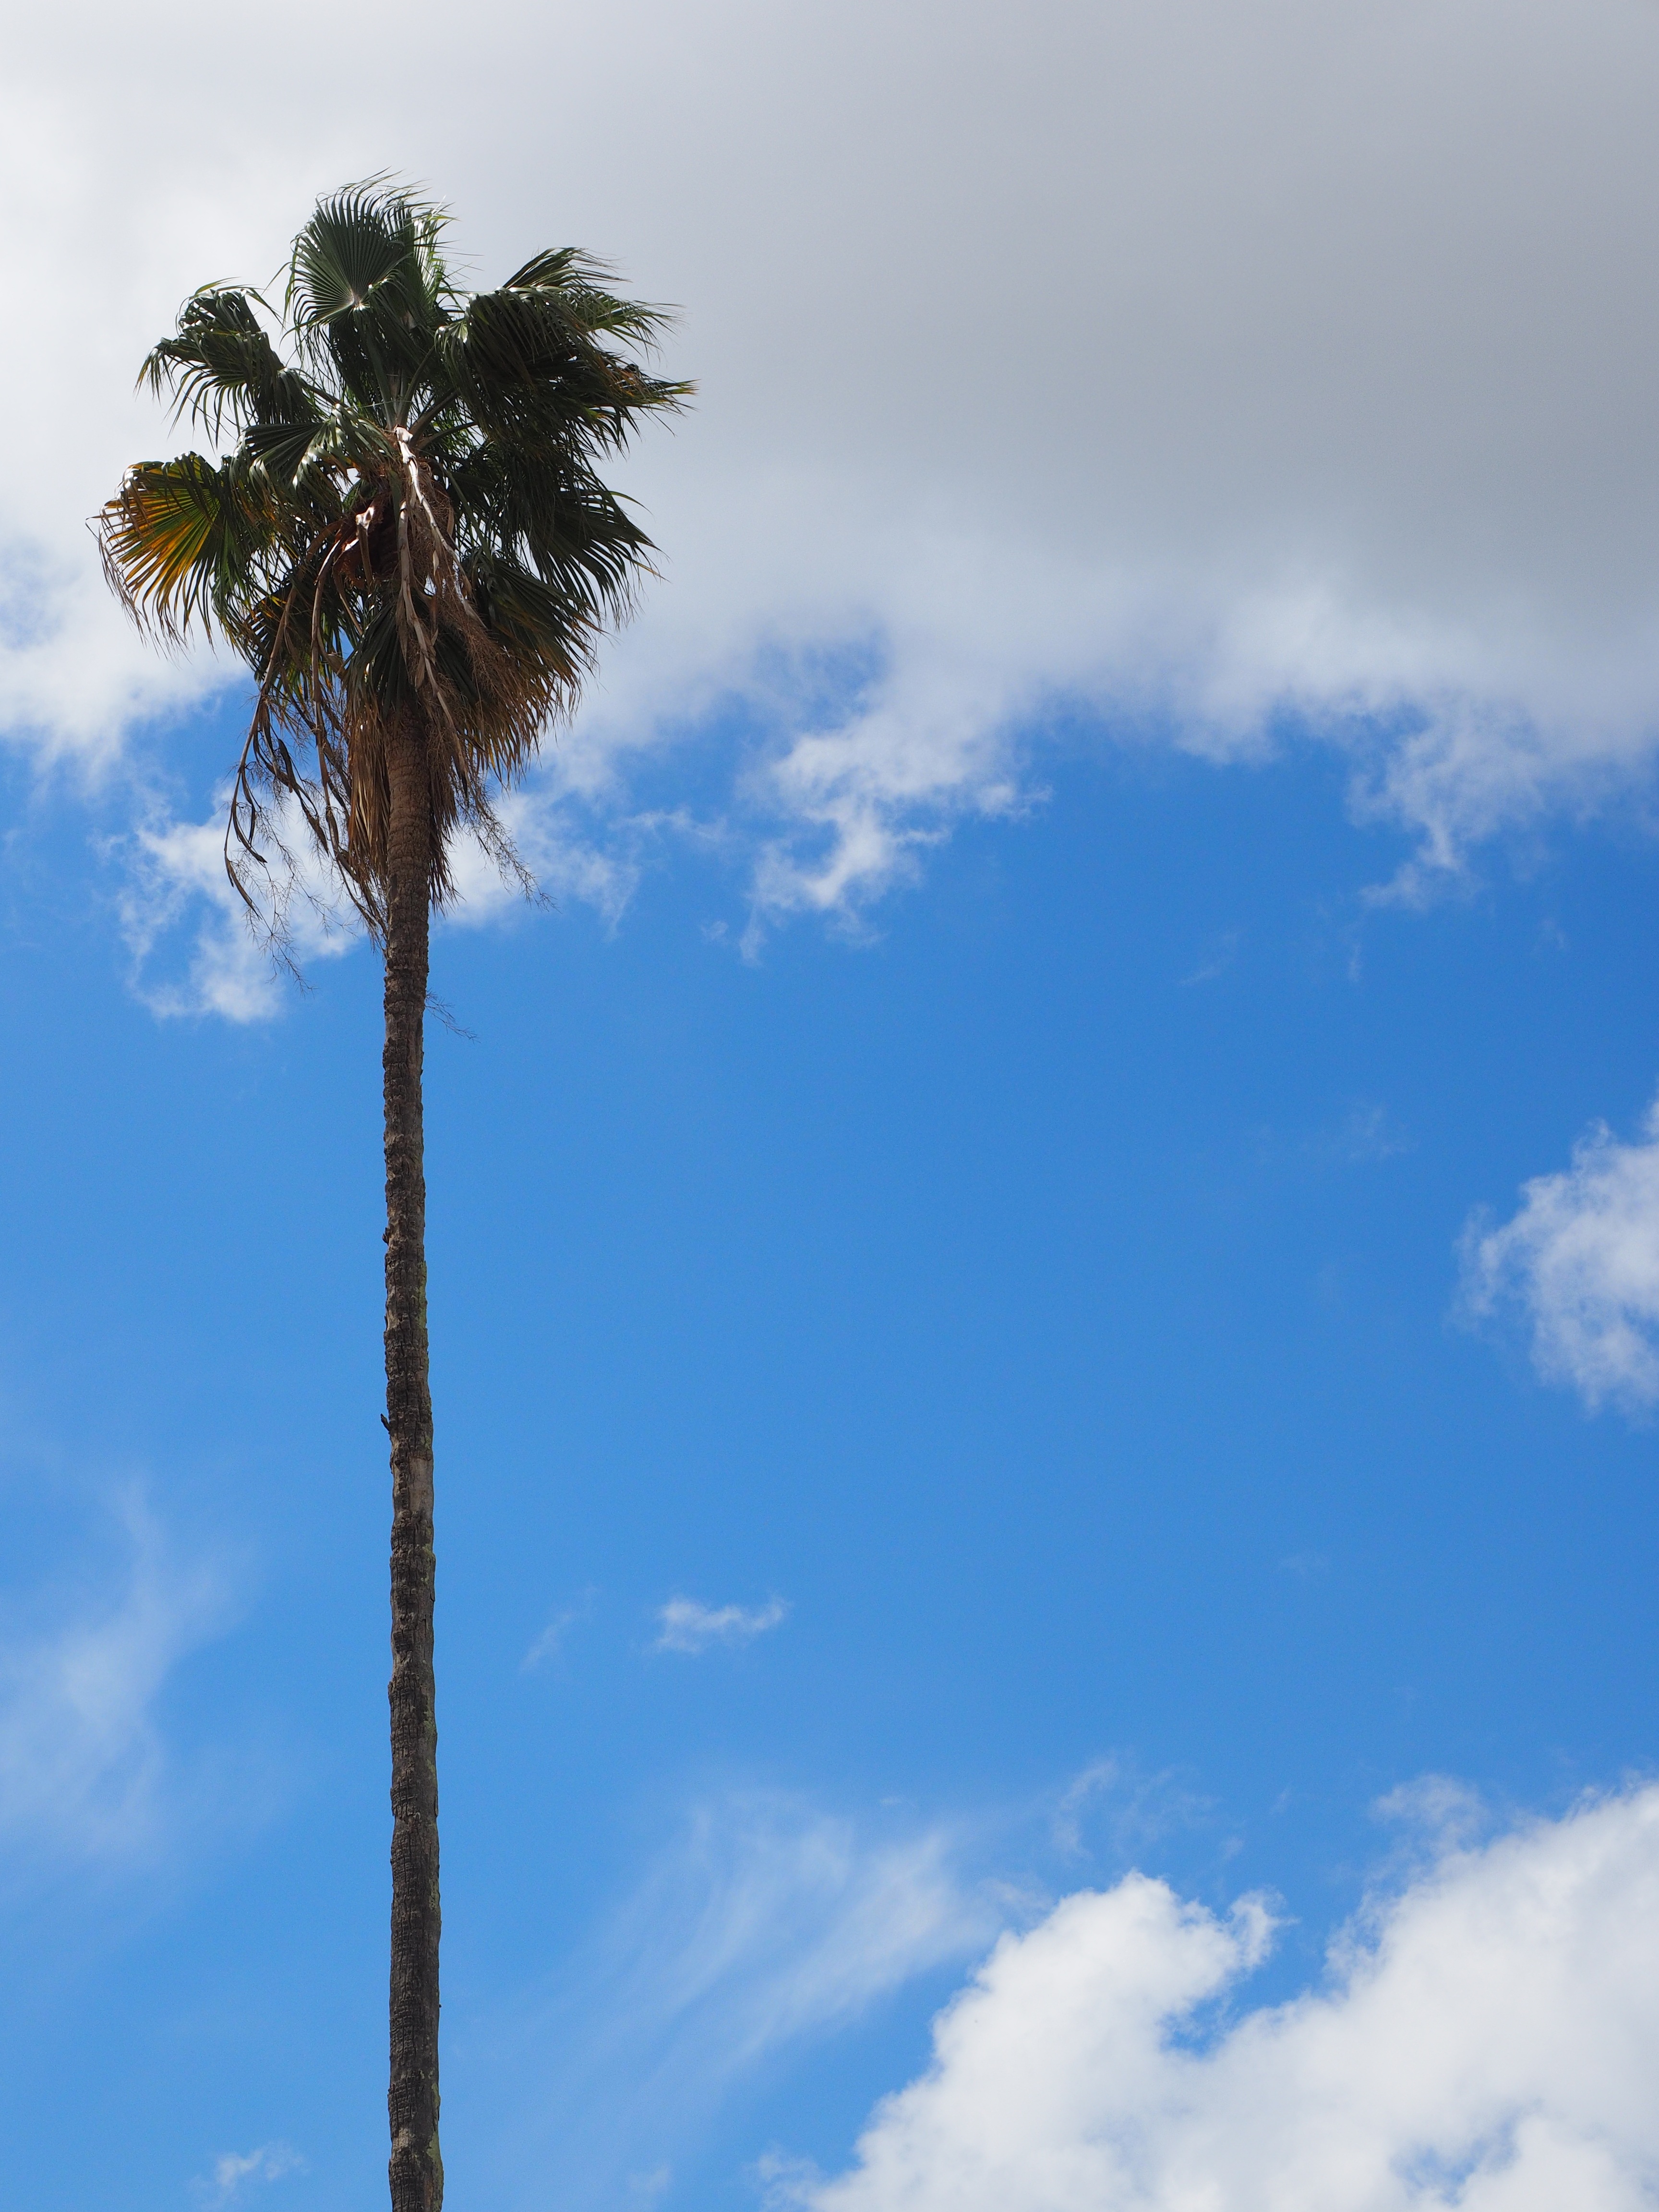
sea, tree, nature, horizon, branch, cloud, plant, sky, sunlight, leaf, flower, wind, alone, log, reflection, palm, blue, tribe, single, solitary, individually, flowering plant, individual tree, palm leaves, meteorological phenomenon, atmosphere of earth, woody plant, land plant, arecales, palm family